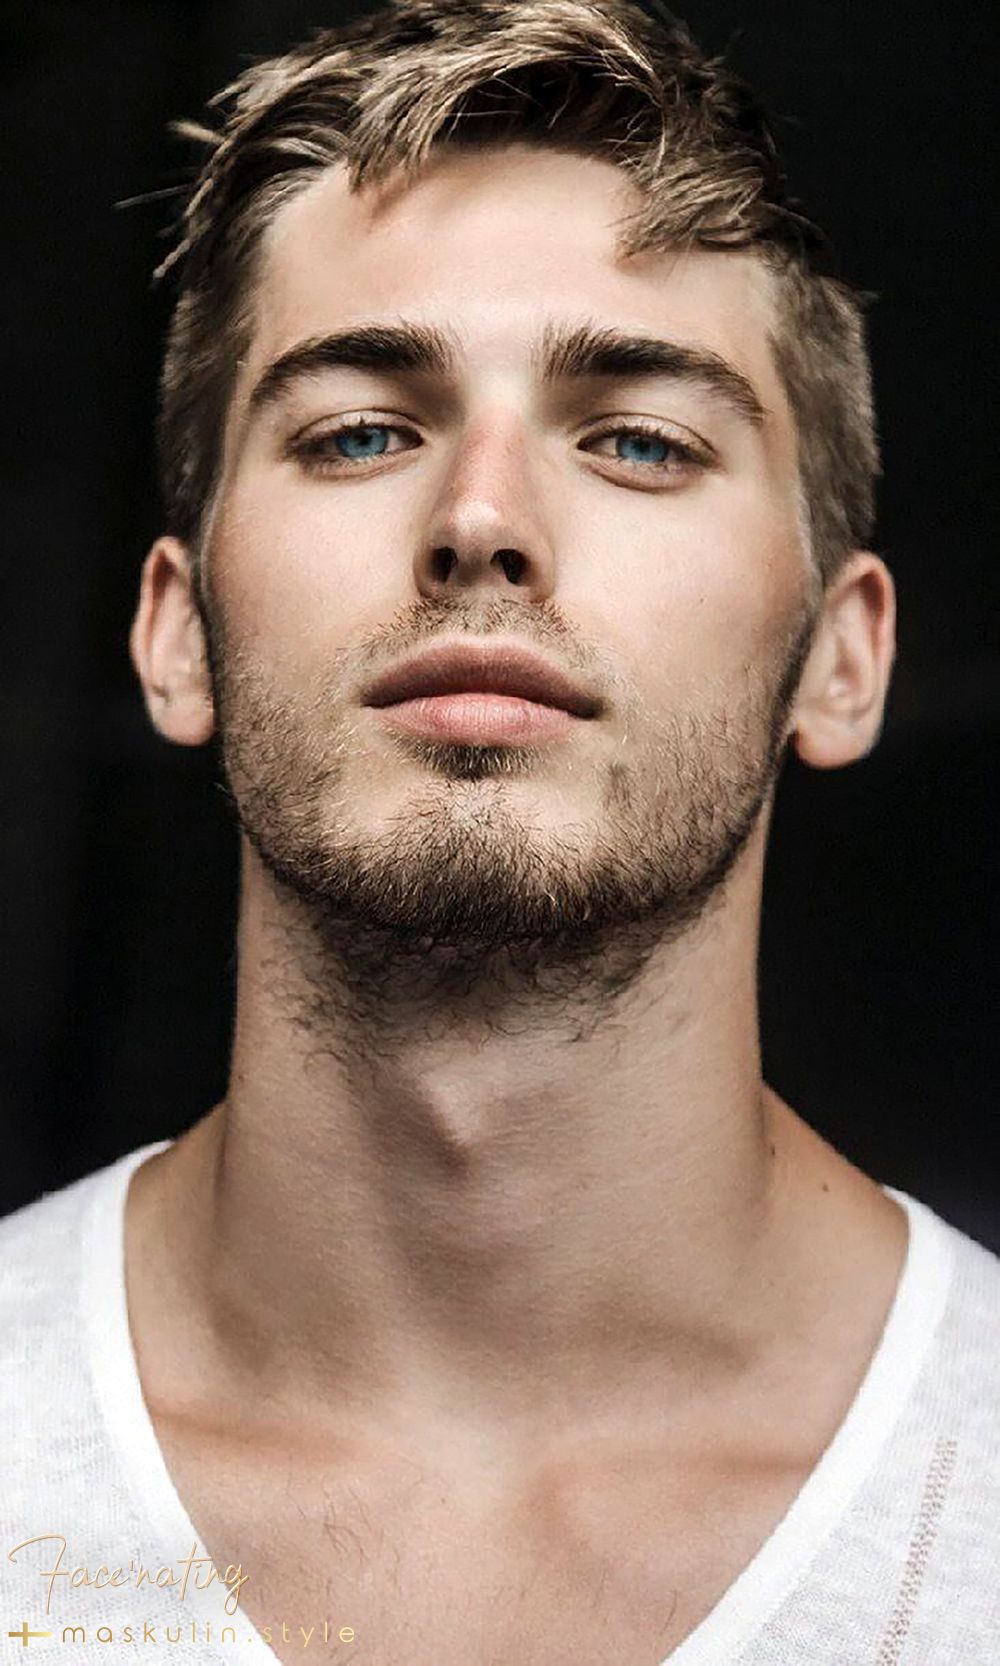
Label: Colored